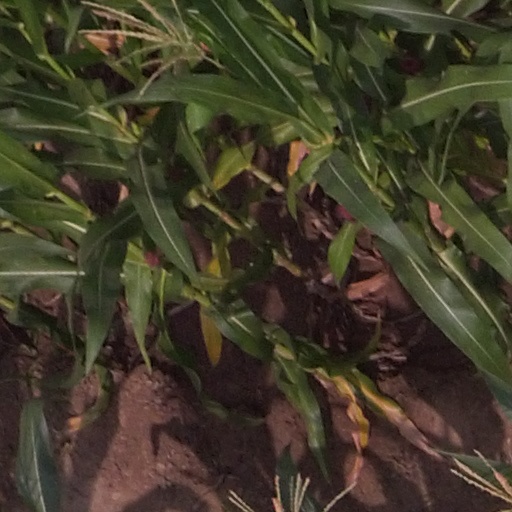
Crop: maize; corn